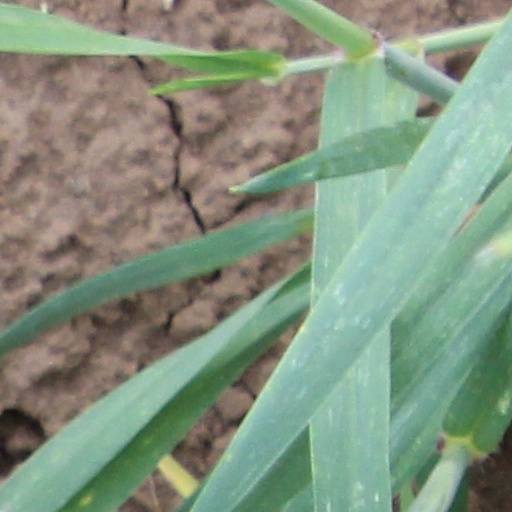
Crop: wheat